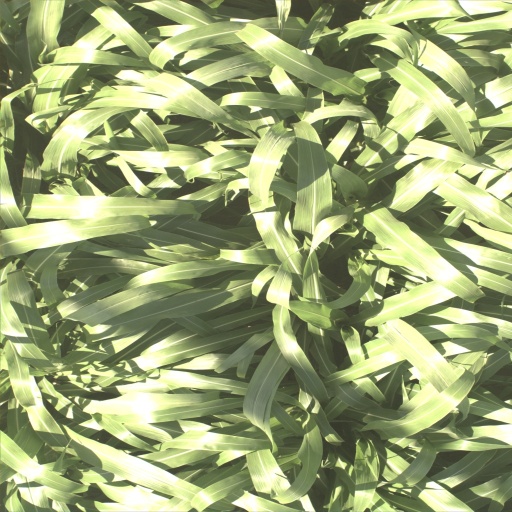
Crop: sorghum